The Adventurous Sex

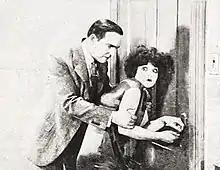
Still of the worldly "adventurer" (Earle Williams) trying to prevent Patricia (Clara Bow) from leaving the room at the roadside inn

In September 1924, as part of pre-production planning, director Giblyn traveled with his assistant director Bert Siebel and producer Estabrook to the region around Niagara, New York. There they scouted for the most suitable locations for the script's dramatic outdoor scenes once filming commenced. In addition to choosing sites at Niagara Falls, they also chose locations at nearby Three Sisters Islands and at Ausable Chasm much farther away in the Adirondack Mountains. By mid-October the New York-based trade paper "The Film Daily" was reporting to its readers that Metropolitan Casting, on behalf of Estabrook Productions, had officially contracted or "engaged" Herbert Rawlinson, Earle Williams, and Clara Bow to costar in the upcoming motion picture. The paper in the same issue also announced that some of the project's "players" had already left California and were en route by train to New York City. Within days of her arrival in Manhattan, on October 20, Bow and her fellow cast members began filming the script's interior scenes at the facilities of Tec-Art Studios, which were located on 44th Street and at 318 East 48th Street.